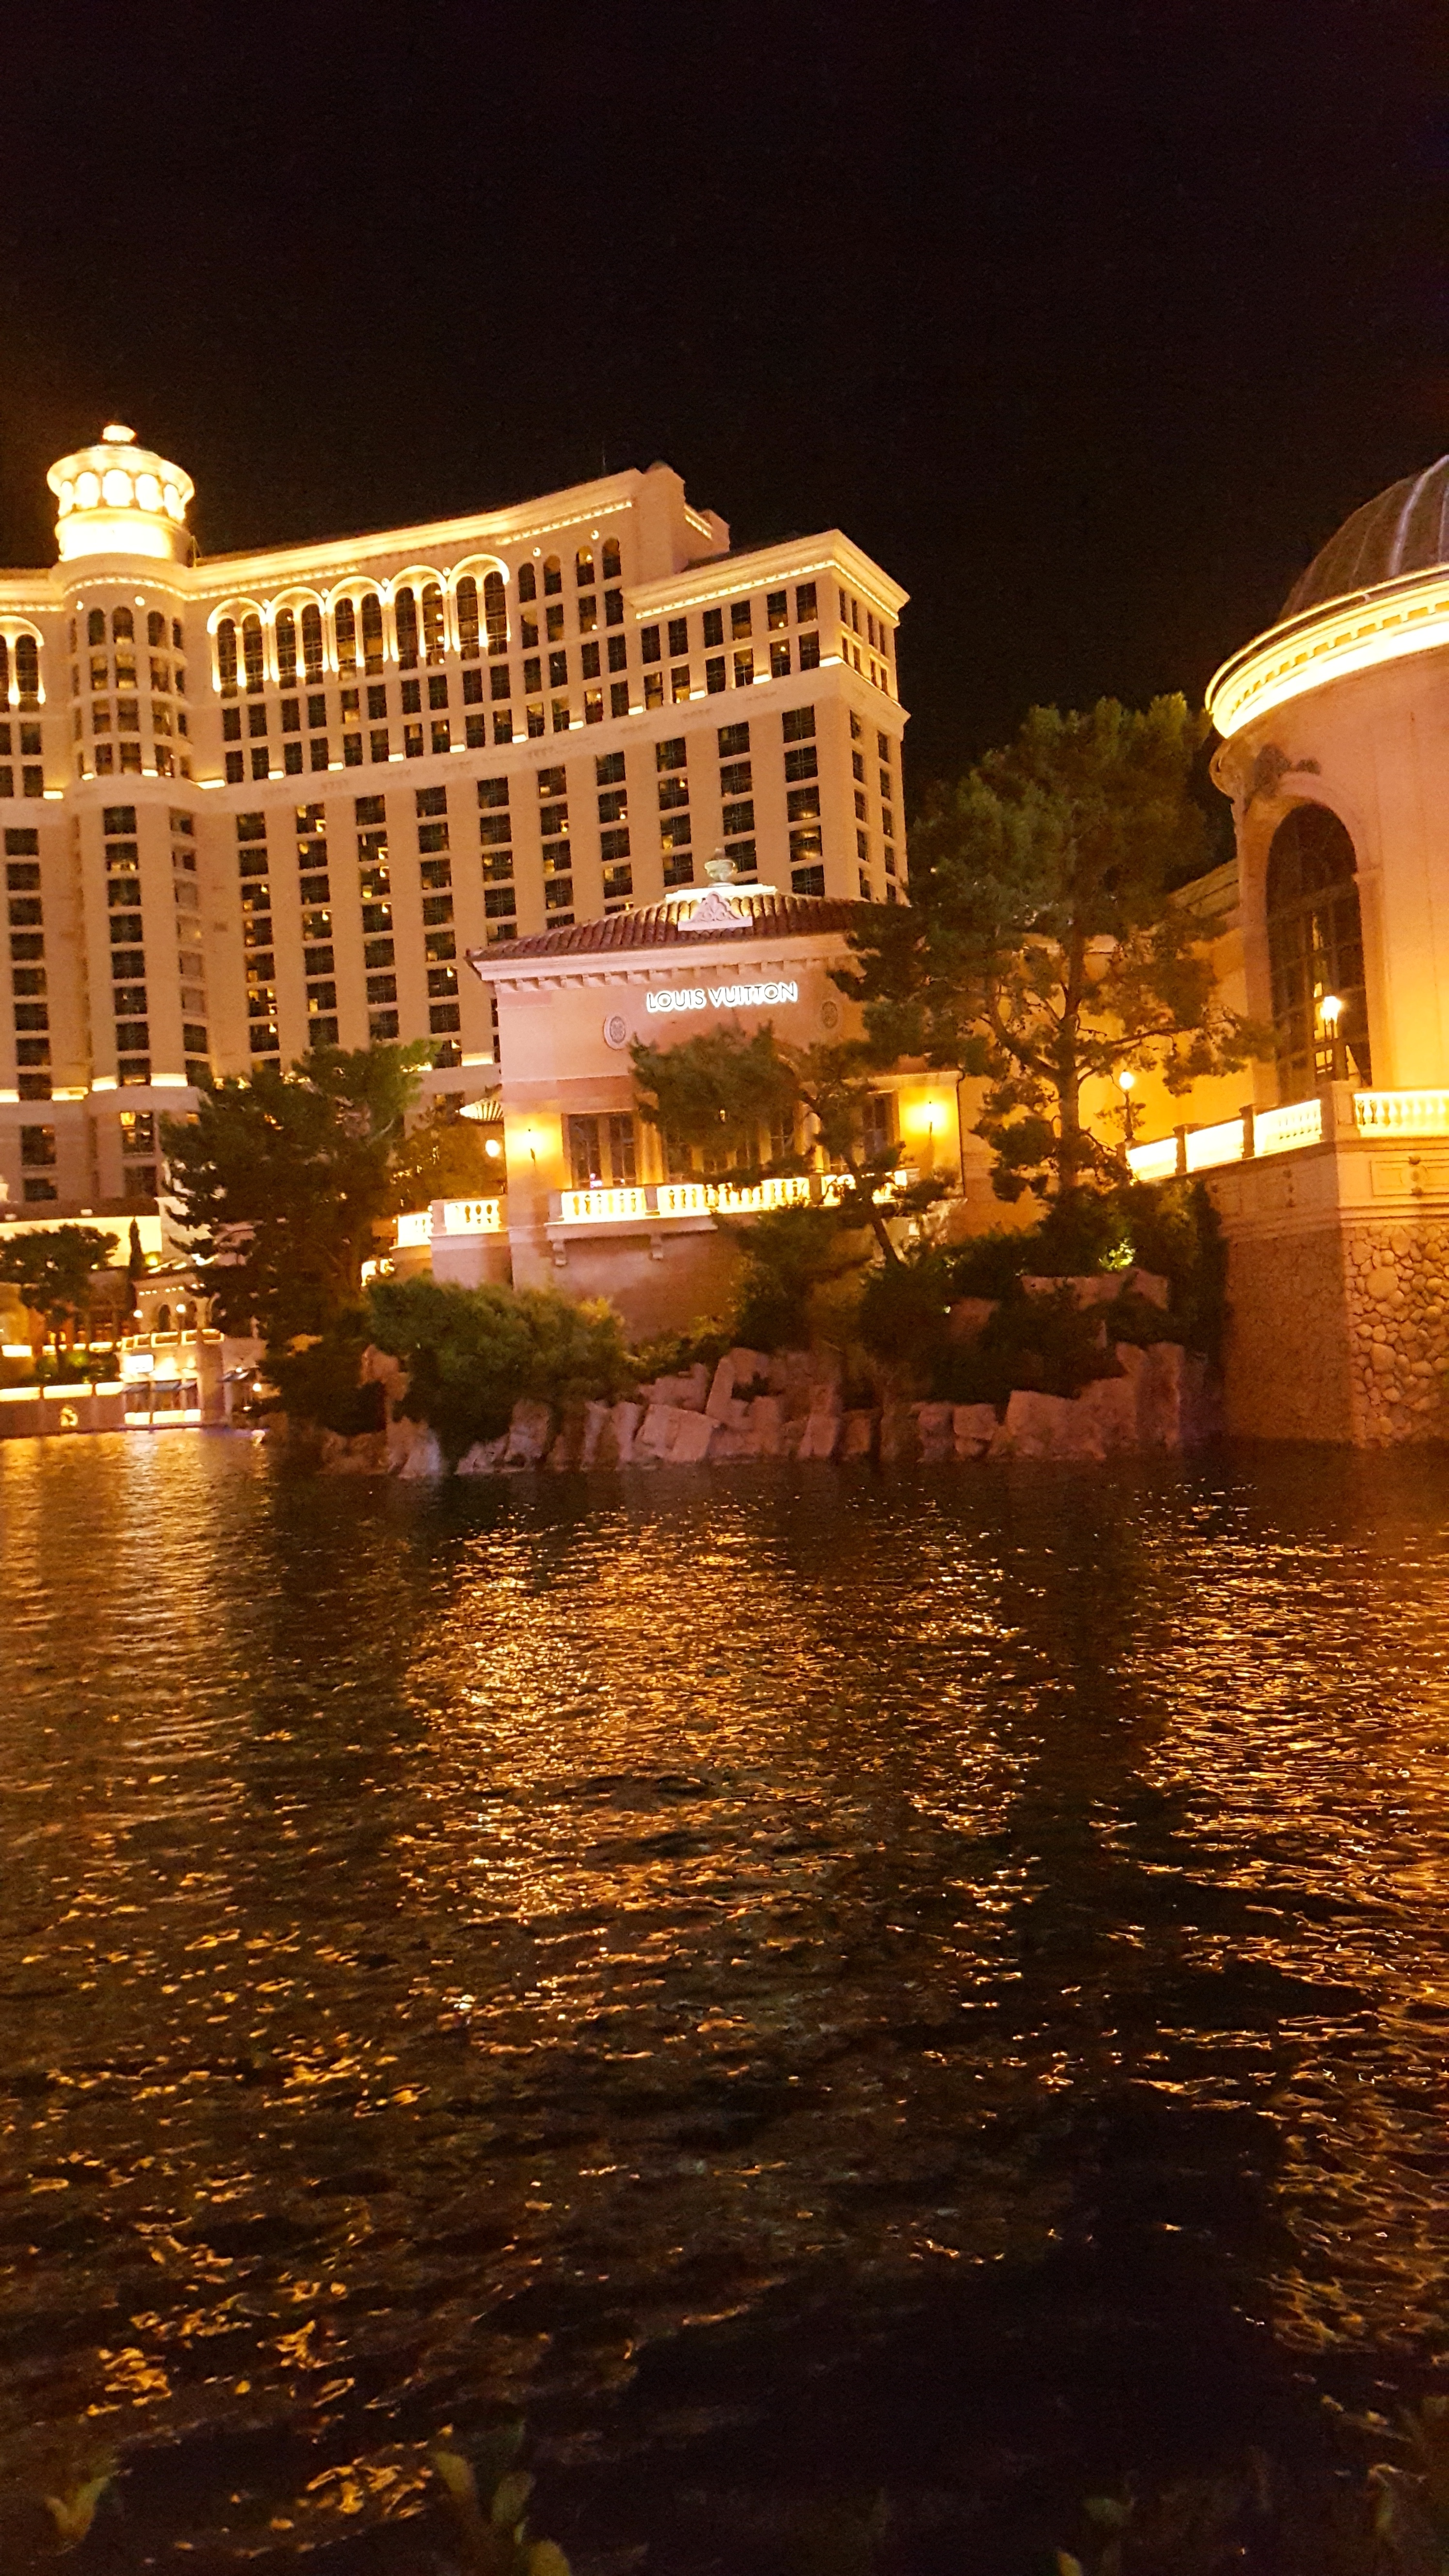
night, town, cityscape, dusk, evening, reflection, waterway, human settlement